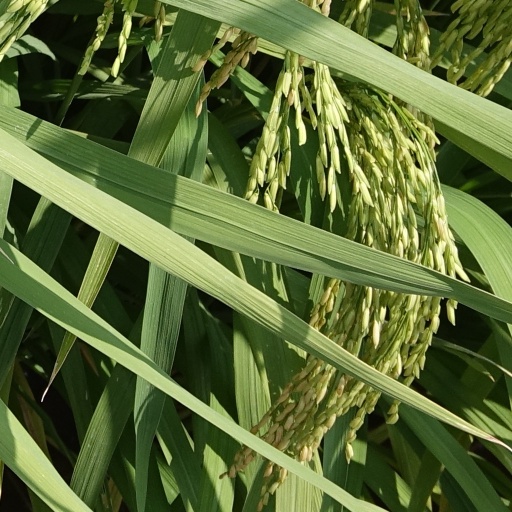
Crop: rice